Lotte New York Palace Hotel

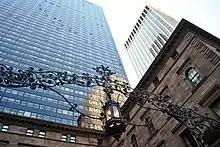
Looking up at the Palace Hotel's skyscraper from ground level, with the Villard Houses in the foreground

In early 1977, Emery Roth & Son hired James W. Rhodes as an architectural consultant for the project. Morse-Diesel Inc. was hired as the general contractor for the hotel by mid-1977, and demolition of existing structures on the site was expected to begin later that year. The city granted the hotel a tax abatement in September 1977, allowing construction to proceed after three years. The approvals for the hotel had ultimately involved 75 meetings and 15 public hearings. Helmsley provided $25 million of the hotel's projected $75 million construction cost, and he borrowed the remainder from MetLife and MassMutual, two insurance companies. Upon its predicted completion in 1980, the hotel was to be the city's tallest, as well as the first luxury hotel to open in the city since 1971. In the two and a half years before construction started, the archdiocese had been obliged to pay $800,000 per year in taxes because the vacant houses were no longer tax-exempt. Helmsley had paid half of this cost.